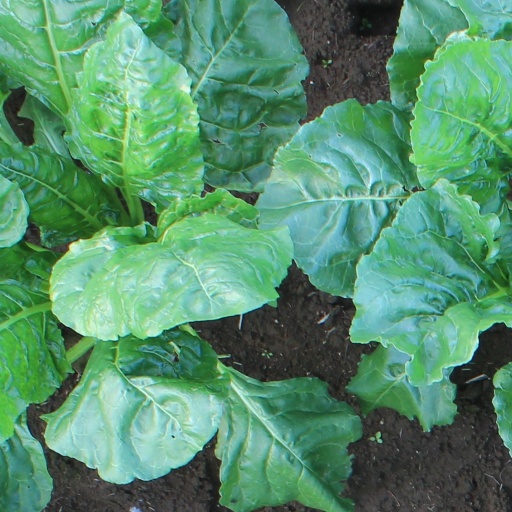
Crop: sugar beet